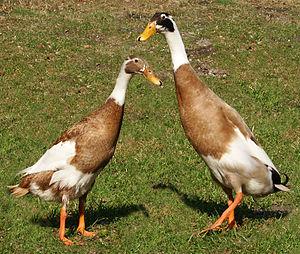
Le coureur indien est une race de canard originaire d'Angleterre, probablement importée dans ce pays en provenance d'Asie. D'abord sélectionné pour la ponte, pour laquelle les canes ont de grandes performances et produisent en moyenne 200 œufs par an, ce canard est maintenant de plus en plus répandu dans le monde comme canard d'ornement. Il doit cette popularité à sa démarche particulière, quasi-verticale et donnant l'impression de toujours courir. Dans des cas très rares, il peut voler en décollant d'un endroit pentu ou en prenant ses appuis pour voler mais il n'ira pas bien loin. Pour finir, le coureur indien peut être utilisé afin de lutter contre les limaces et escargots qu'il mange volontiers.